Primera FEB

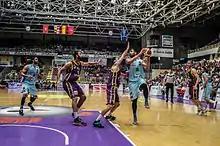
A 2015 playoffs game between CB Valladolid and CB Breogán.

Each team of has to play with all the other teams of its division twice, once at home and the other at the opponent's arena.